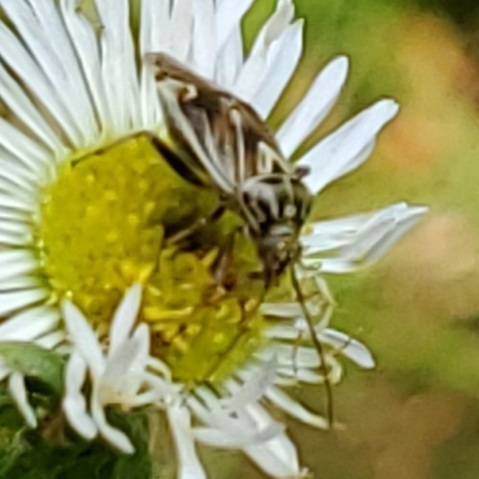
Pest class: lygus_bug